Kingdom of Hungary (1301–1526)

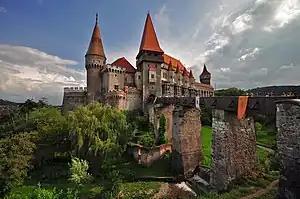
Hunyadi Castle at Vajdahunyad (present-day Hunedoara, Romania)

Sigismund, who had no sons, died in late 1437. The Estates elected his son-in-law, Albert V of Austria, king. Albert promised not to make any decisions without consulting the prelates and the lords. He died of dysentery during an unsuccessful military operation against the Ottomans in 1439.